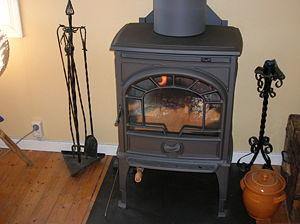
Un tisonnier, plus rarement appelé attisoir, est un accessoire de foyer. C'est un instrument généralement en métal, étroit et long, qui est utilisé pour attiser le feu ou pour faire tomber la cendre d'un foyer. Il sert originellement à remuer les tisons comme son étymologie le suggère, mais peut également être employé pour soulever un couvercle d'une plaque ou d'une grille de cuisinière, lever une bûche, une broche.